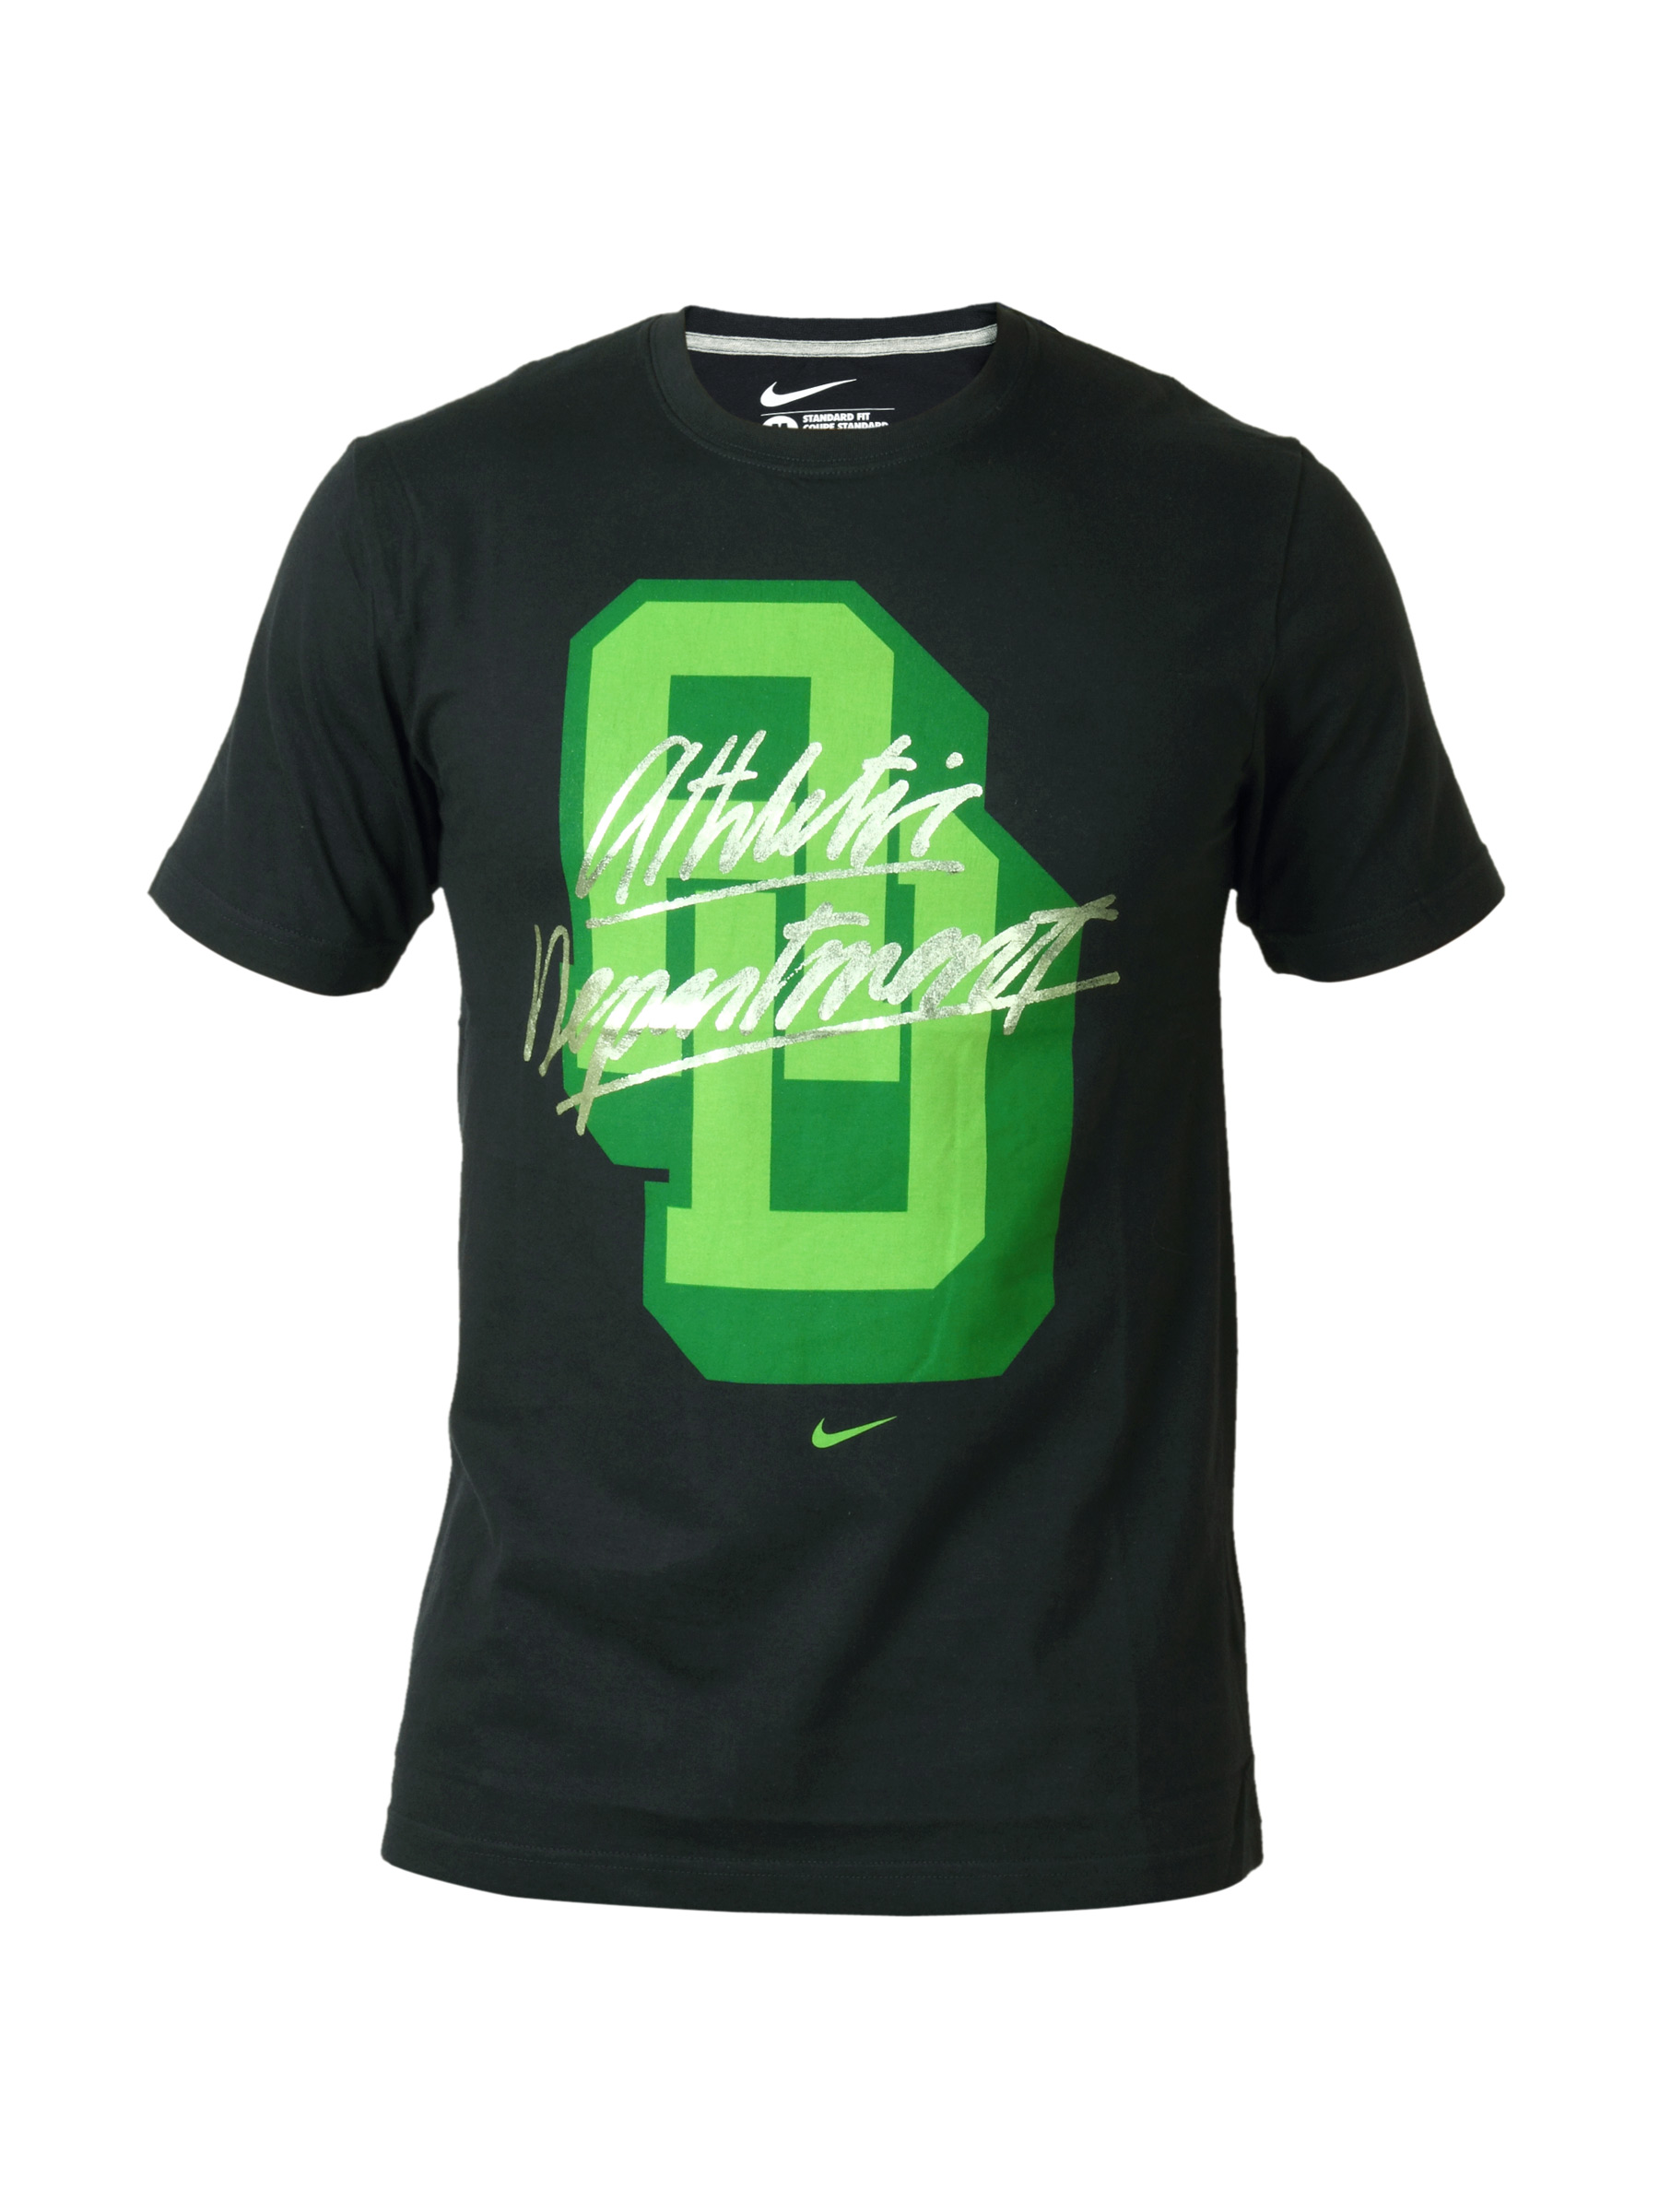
Nike Men As Ad Badge Black T-Shirts
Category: Apparel / Topwear / Tshirts
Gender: Men
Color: Black
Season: Summer 2011
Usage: Casual